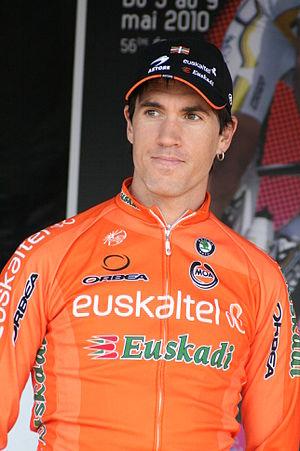
Koldo Fernandez lors de la présentation des équipes des 4 jours de Dunkerque
L'équipe cycliste Euskaltel Euskadi est une formation de cyclisme professionnel sur route qui a existé entre 1994 et 2013. Elle participe aux courses du World Tour entre 2005 et 2013.